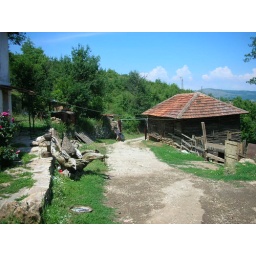
There was a house in the mountains where we rented broken mountain bikes. Downhill was great, uphill not so much.